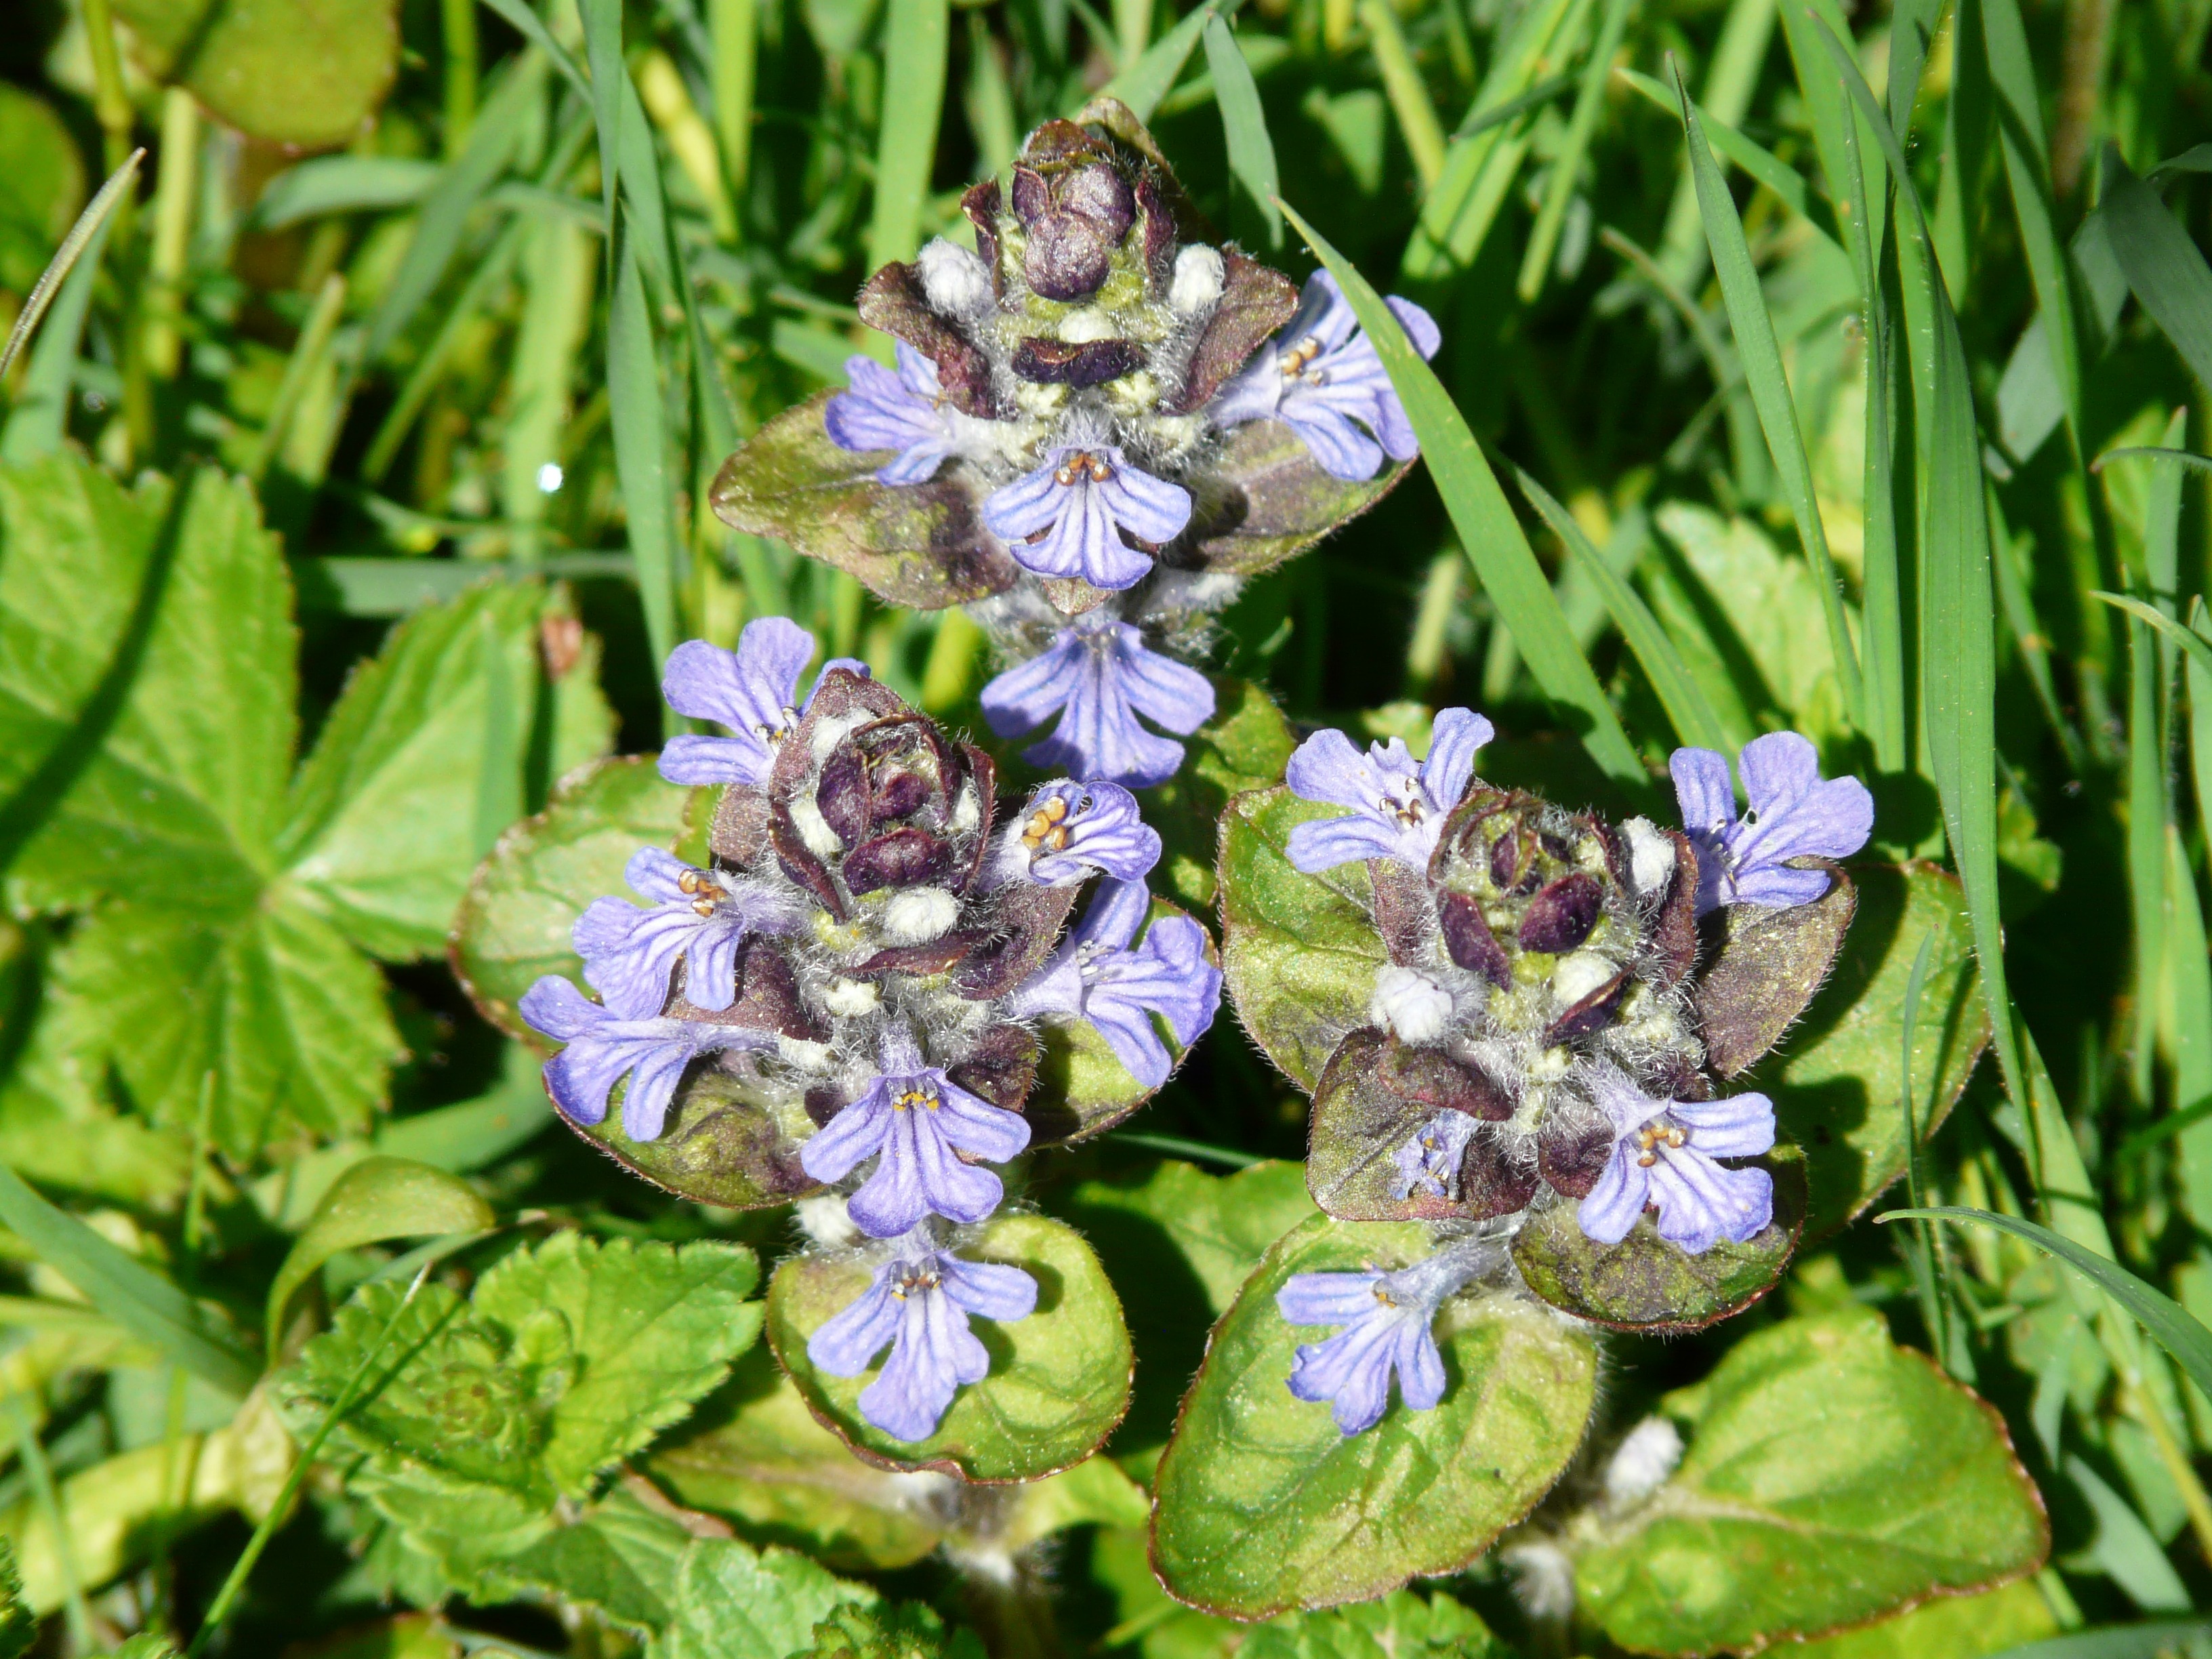
plant, flower, herb, botany, blue, flora, lavender, wildflower, pointed flower, macro photography, flowering plant, ajuga, lamiaceae, bugle, ajuga g nsel, land plant, english lavender, ajuga reptans l